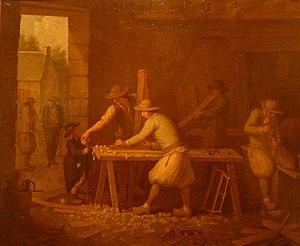
Olivier-Stanislas Perrin
Olivier Perrin, né le 2 septembre 1761 à Rostrenen et mort le 4 décembre 1832 à Quimper, est un peintre français.